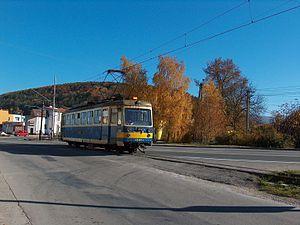
Trenčianska Teplá est un village de Slovaquie situé dans la région de Trenčín.